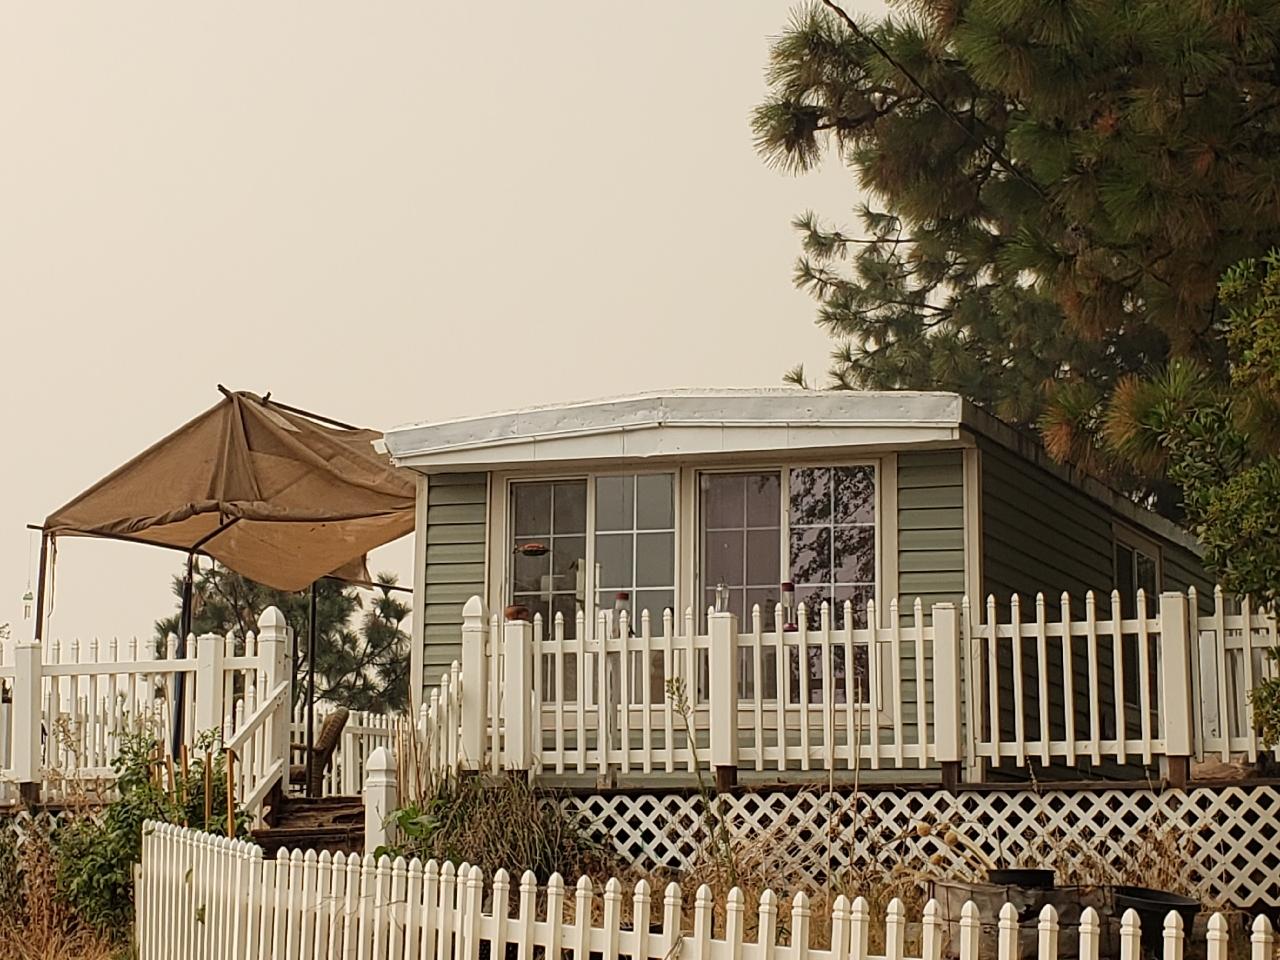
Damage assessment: no_damage